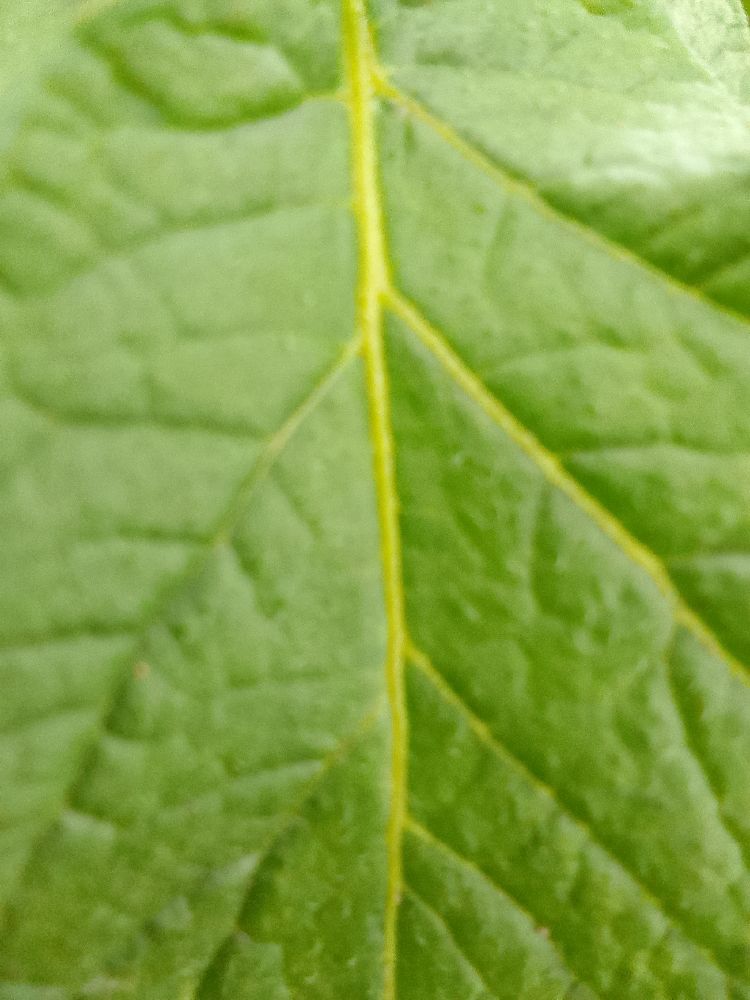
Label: Healthy